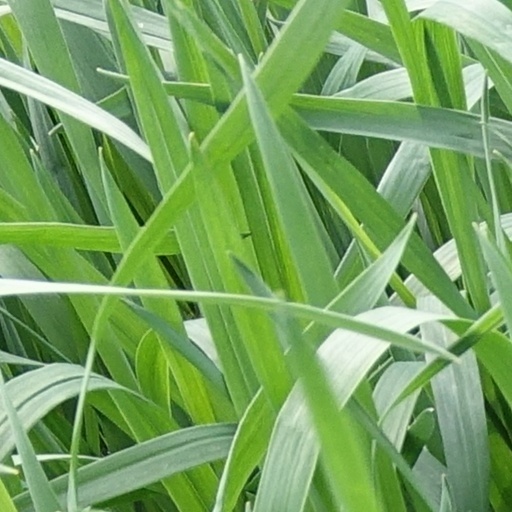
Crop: wheat